George Floyd protests in Columbus, Ohio

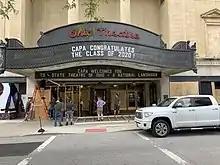
Boarding up the Ohio Theatre after May 28 damage

Protests began at Broad & High Streets, the two main intersections of Columbus, and the location of the Ohio Statehouse. It began peacefully, though into the night the protests became violent. At around 7 p.m. EDT, some protesters blocked traffic on Interstate 71. Around 9 p.m. some protesters began to throw bottles. Protesters shouted, threw water bottles, eggs, shoes, and rocks, and launched fireworks into lines of police, while officers, mounted police, and SWAT used pepper spray, rubber and wooden pellets, flashbangs to drive them back. Some protesters threw the pepper spray back at police officers. Some tore trash cans and mailboxes from their mountings. Around 11:30, protesters used trash cans to smash the Statehouse's windows, and attempted to enter through its High Street doors (locked to the public for years). One person managed to enter the state auditor's ceremonial office through a window, though they left as soon as state troops arrived, and was arrested outside the building. Two lamps, over a century old, had their glass smashed, which may be difficult to replace. Small flags for forgotten soldiers on the east side of the building were set on fire; the remaining ones were brought inside by a Statehouse grounds crew. 28 Statehouse windows were shattered on May 28, along with the west doors, five pole lamps, some granite, and a bench. The Ohio Theatre, including its historic ticket office, had glass smashed in. The Columbus Association for the Performing Arts estimated the damage at $15,000. Numerous other buildings suffered damage.